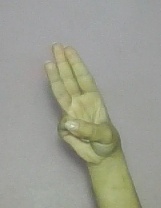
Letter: thaa